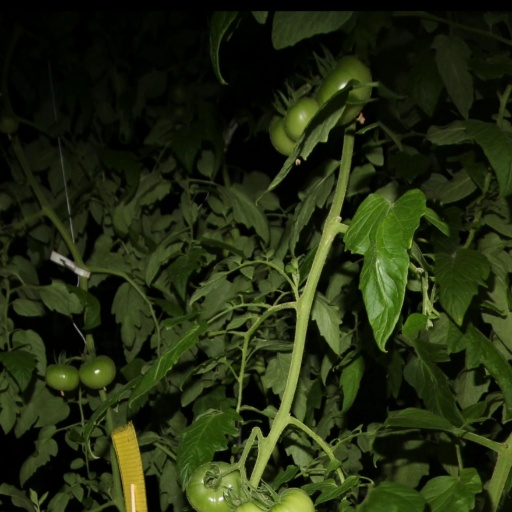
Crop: tomato